Vorkuta

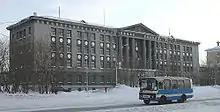
Mining College in Vorkuta

Vorkuta has a subarctic climate (Köppen "Dfc") with short cool summers and very cold, long, and snowy winters. The average February temperature is about , and in July it is about . Vorkuta's climate is influenced both by its distance from the North Atlantic and the proximity to the Arctic Ocean, bringing cold air in spring. This extends winters well into May and hinders the characteristic interior Russian summer warmth from reaching the city but for rare instances. In spite of this, Vorkuta has less severe winters than areas a lot further south in Siberia courtesy of the minor maritime moderation that reaches it. This also means that temperatures below have never been recorded in any winter month but December. During the winter, above-freezing temperatures are rare, but have occurred in all 12 months. With winters being humid, snowfall is a lot more common than in areas further east and a sizeable snow pack is built up each year. Due to the moderately warm summers, Vorkuta lies below the Arctic tree line.